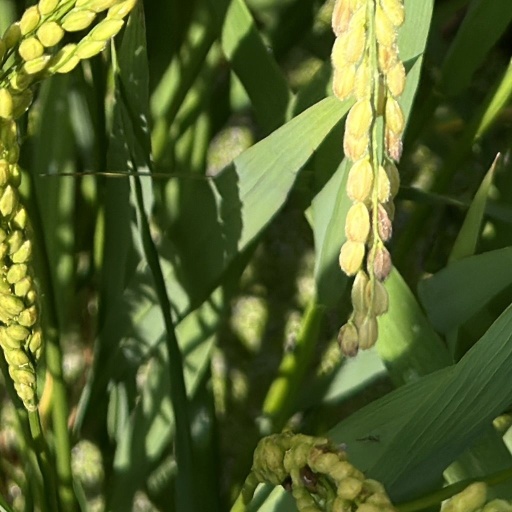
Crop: rice